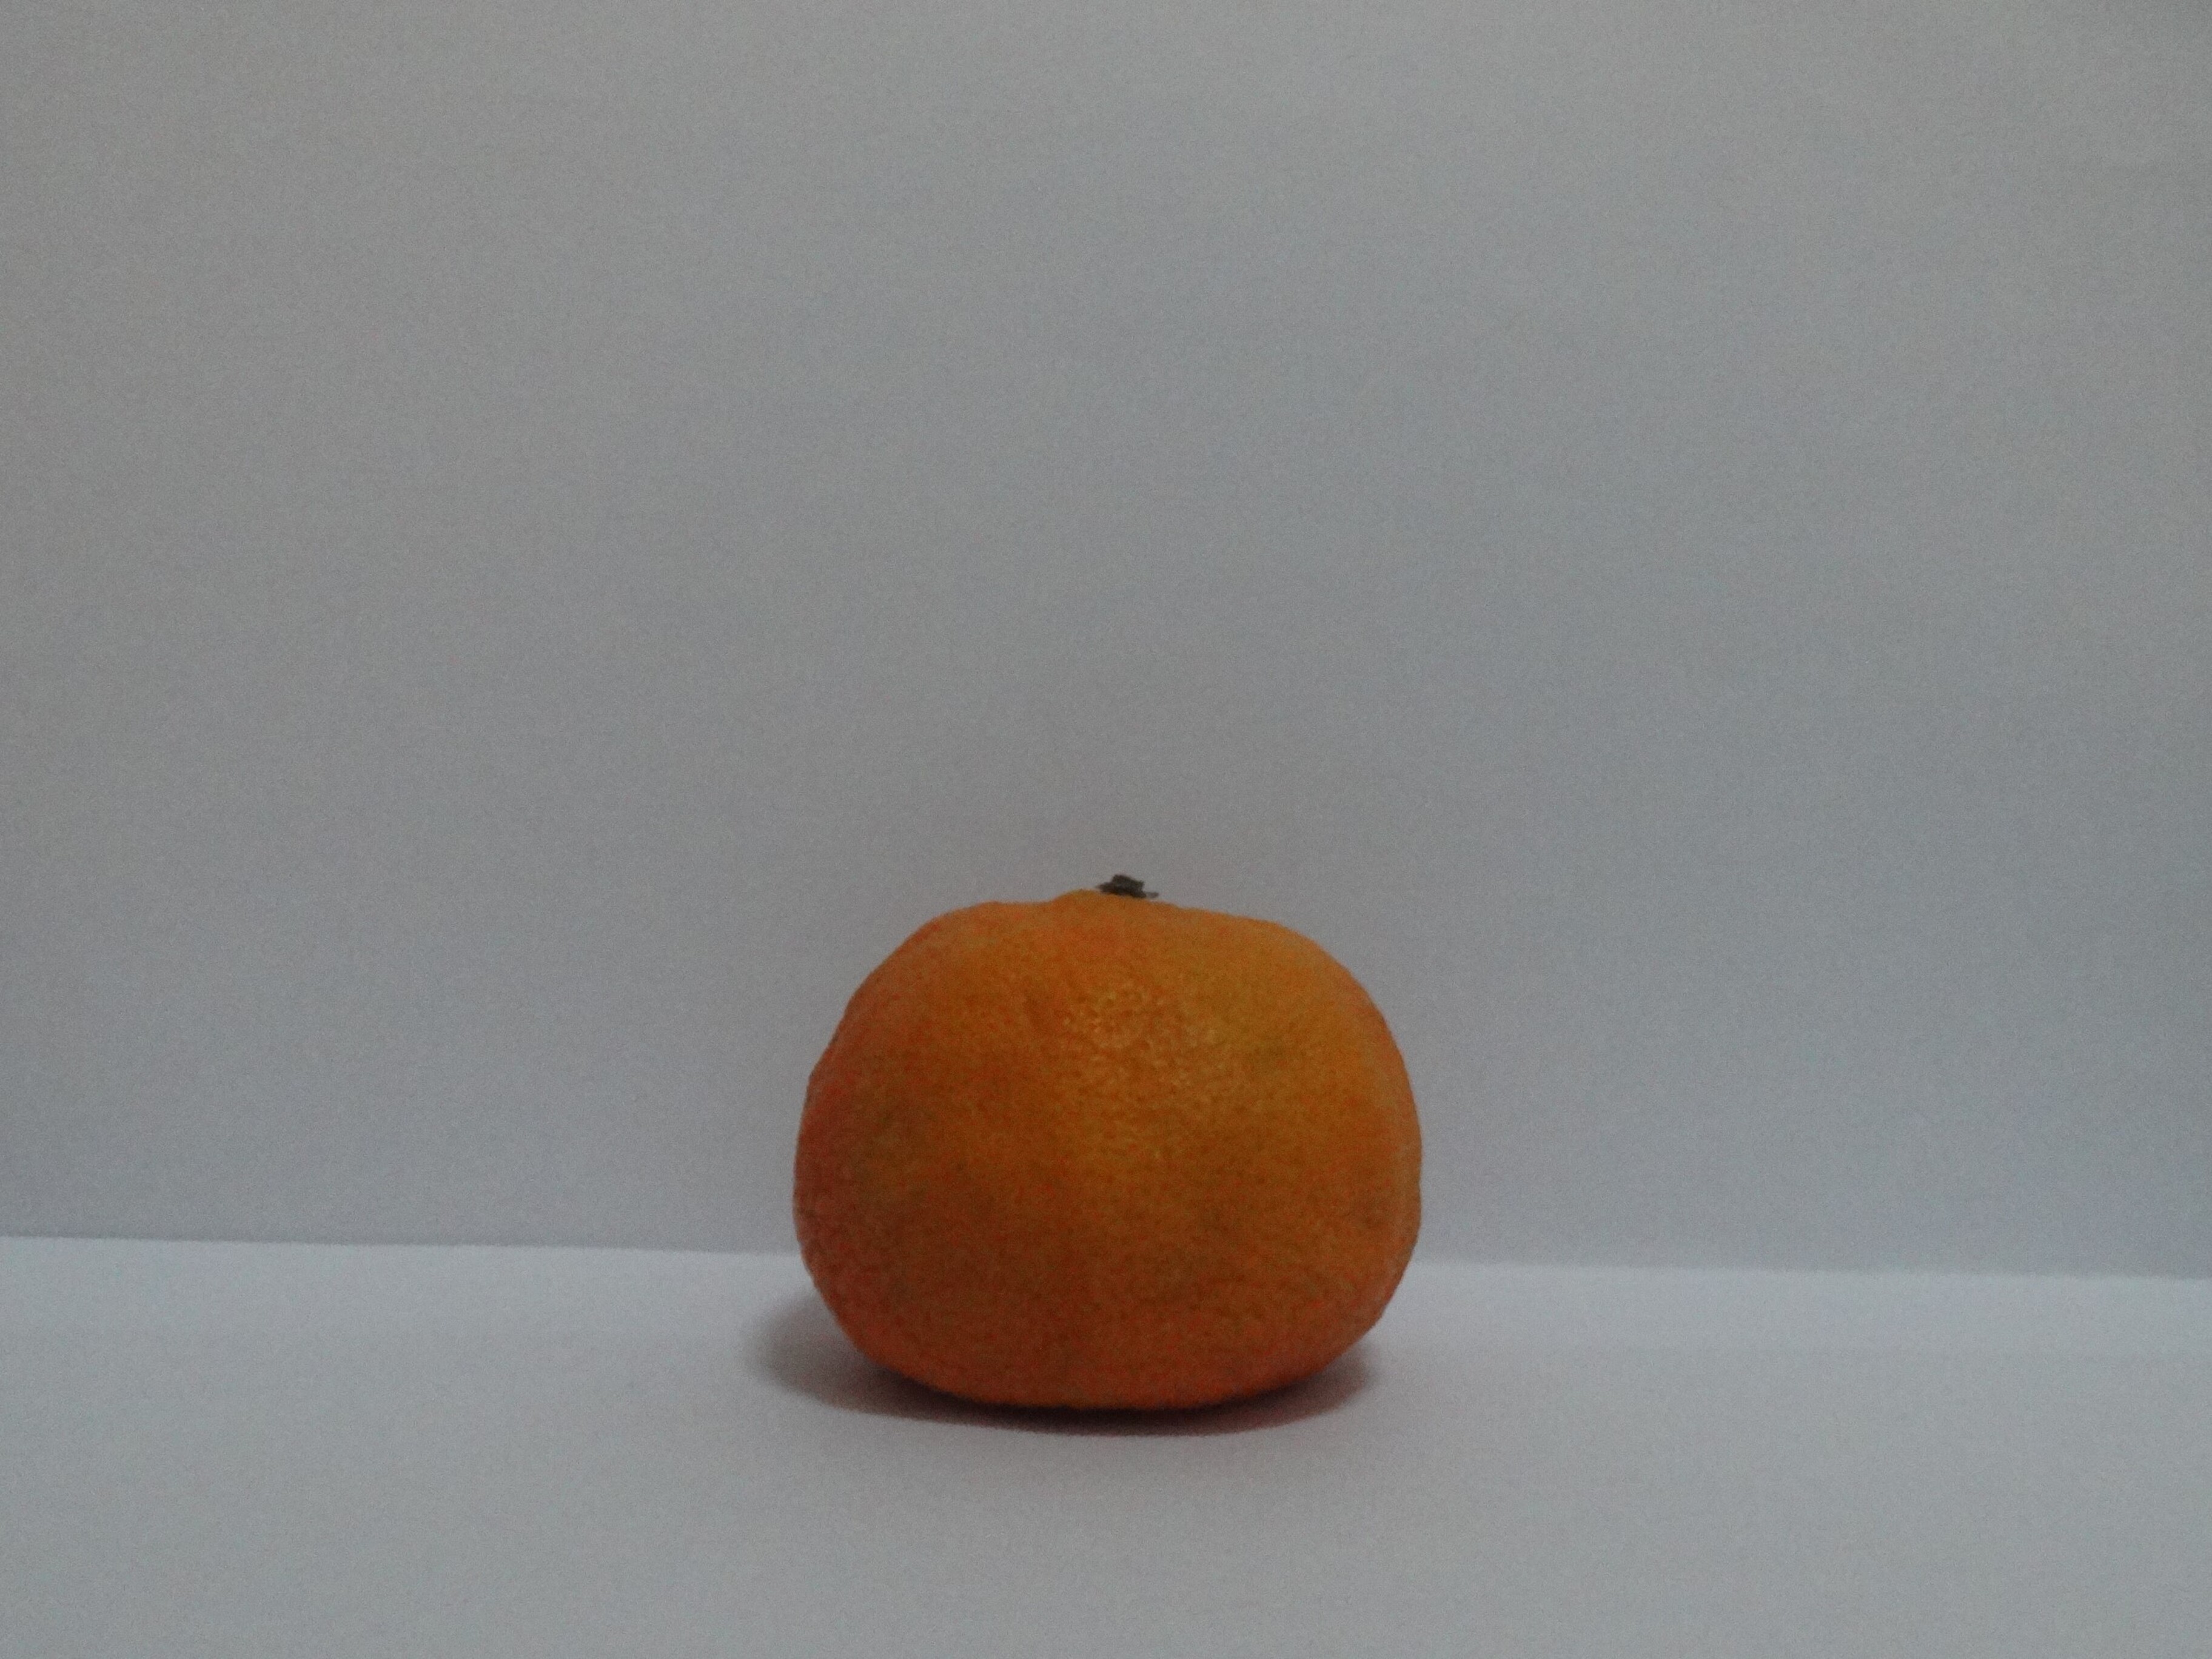
Citrus fruit variety: murcott